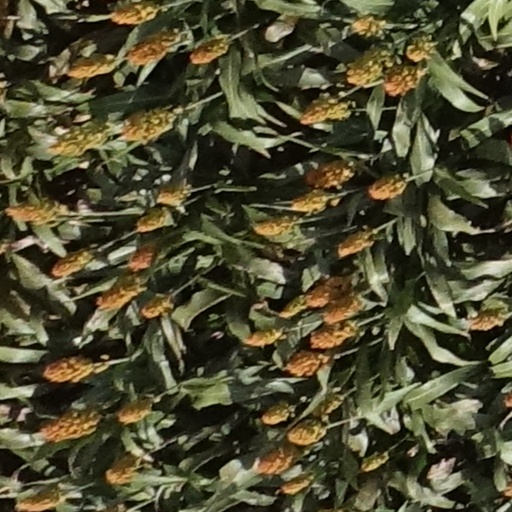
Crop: sorghum